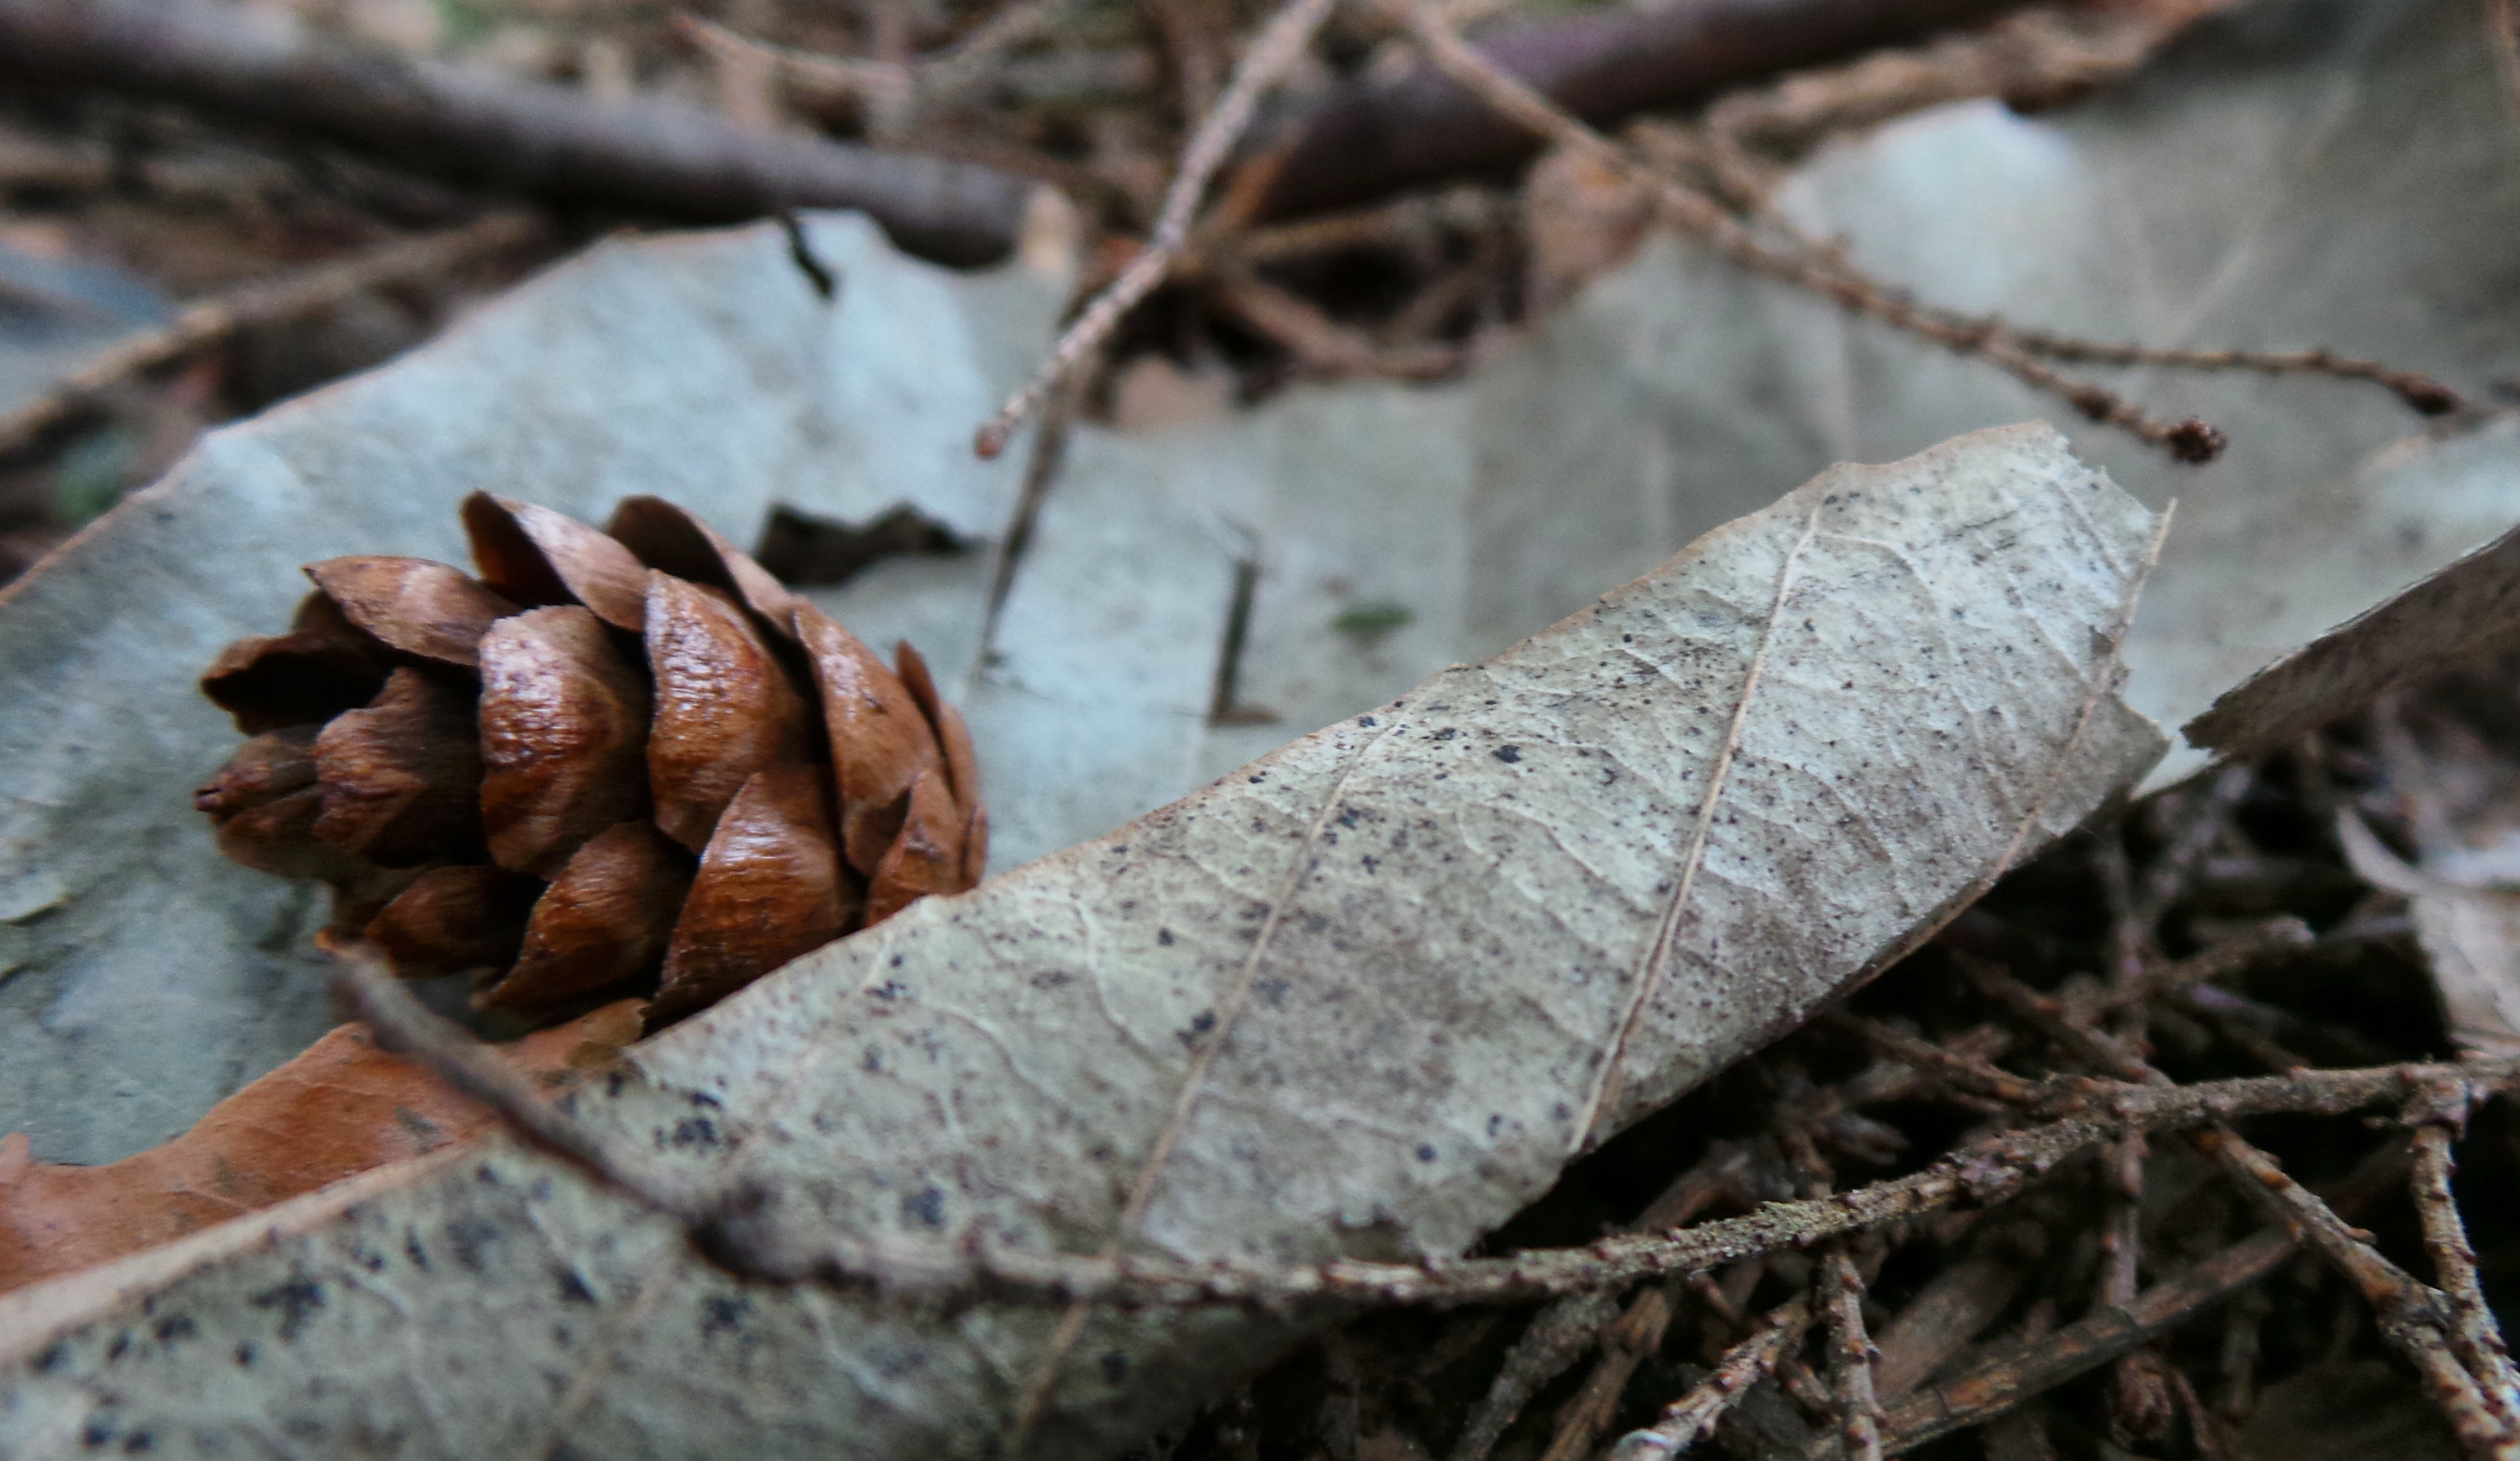
tree, nature, branch, wood, leaf, flower, wildlife, insect, autumn, soil, fauna, invertebrate, close up, macro photography